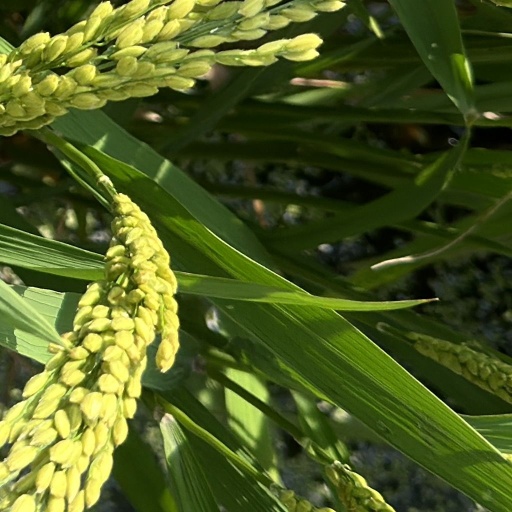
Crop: rice